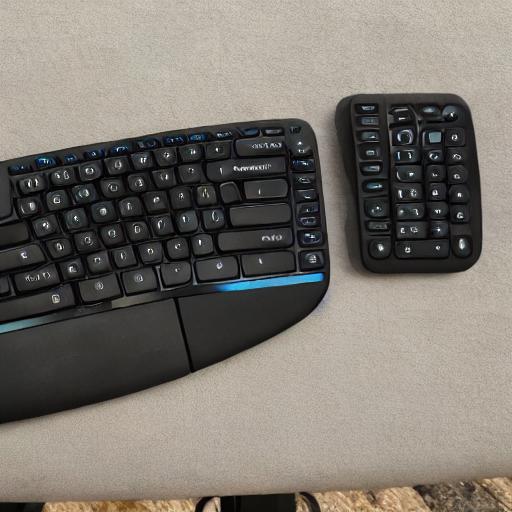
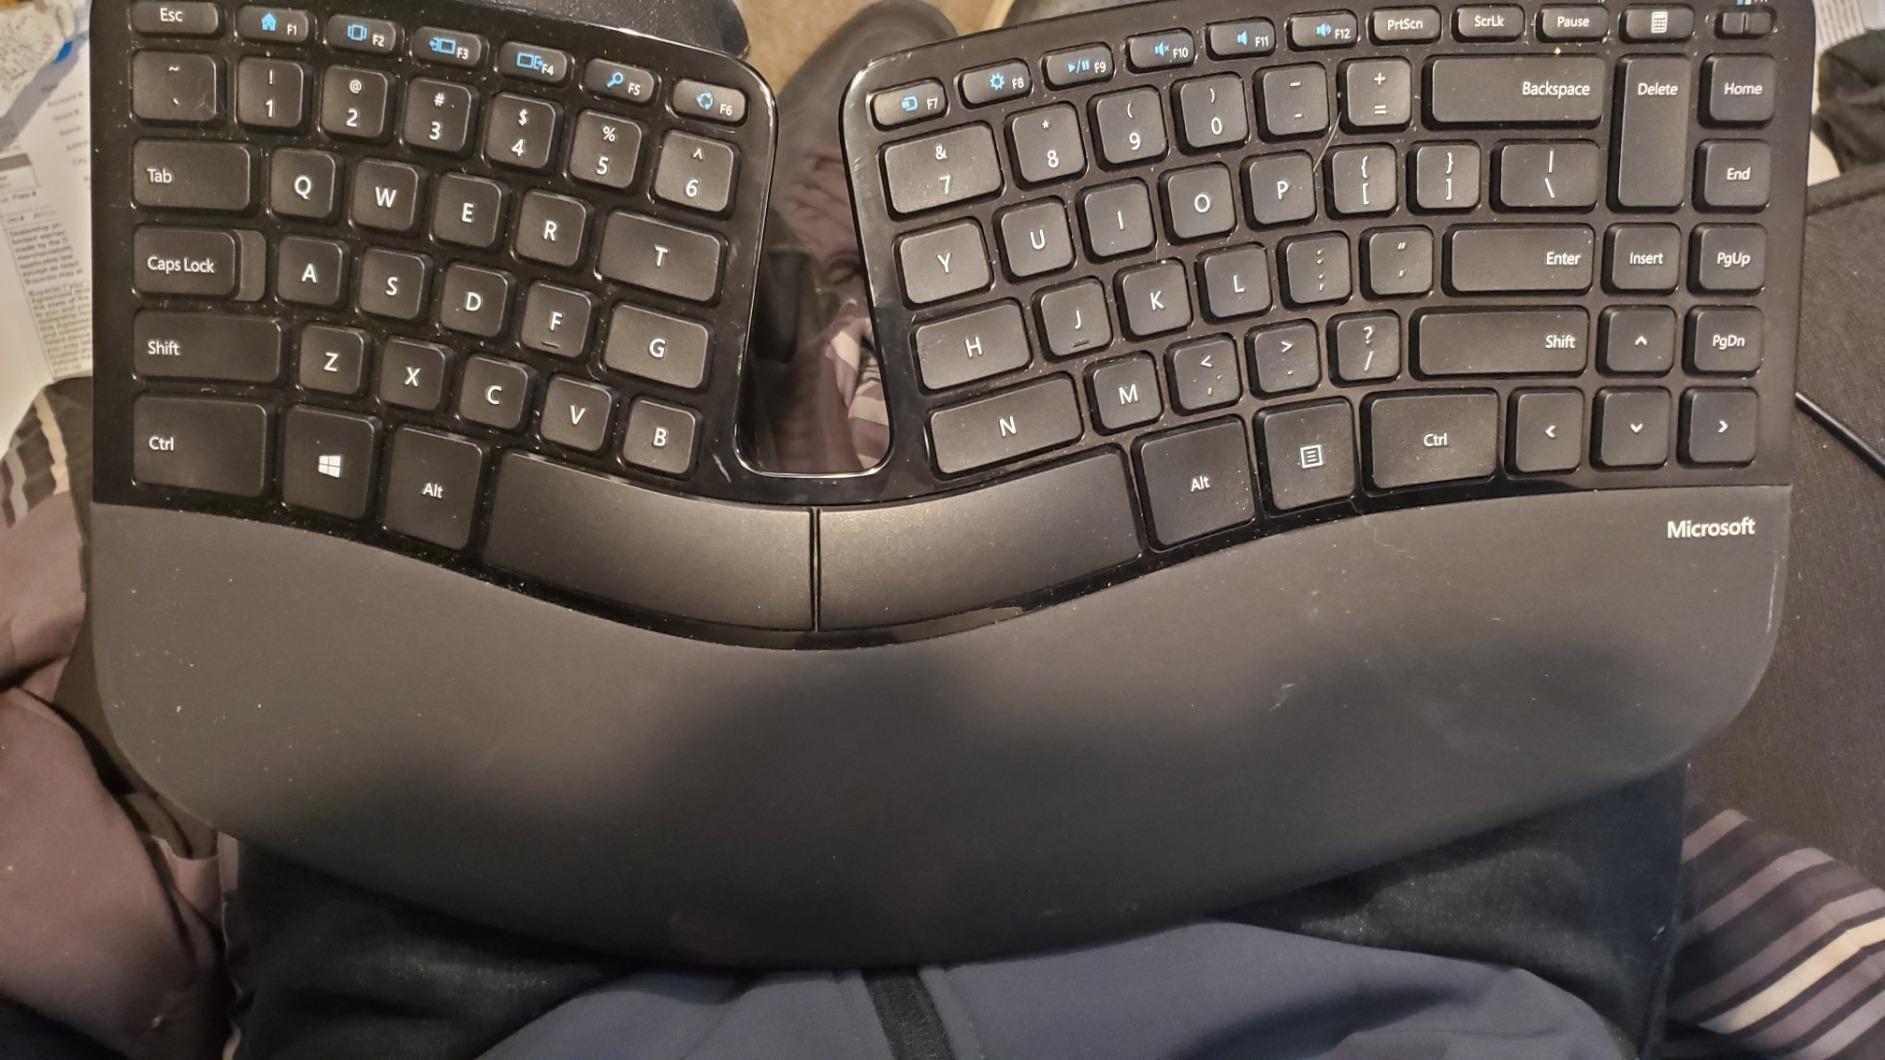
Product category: keyboard
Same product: no